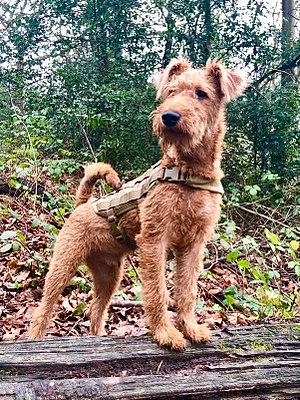
Irsk terrier / Fotogalleri
Irsk Terrier er en hunderace af typen terrier fra Irland.